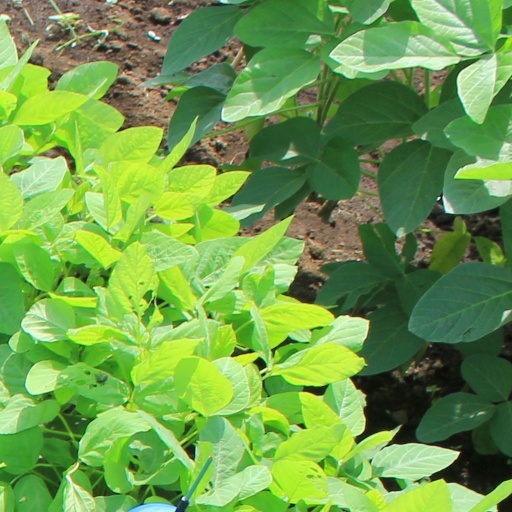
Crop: soybean